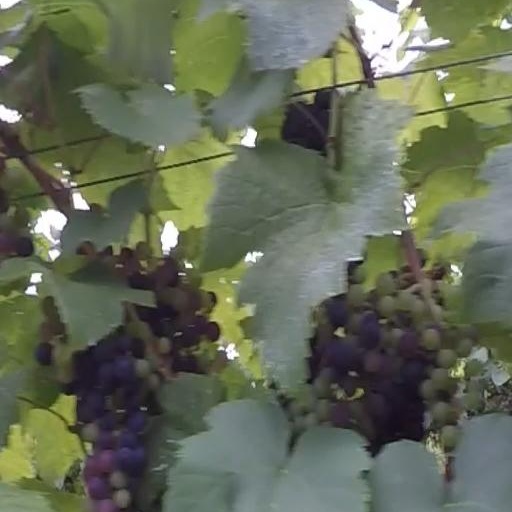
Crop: grape